Tyrrell Racing

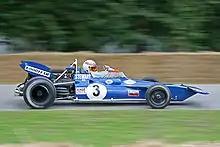
Tyrrell's first F1 car, the 001, being demonstrated at the 2008 Goodwood Festival of Speed

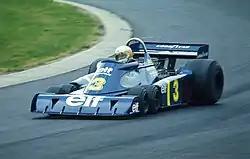
The Tyrrell P34 six-wheeler

For the 1970 season following Matra's merger with Simca, Tyrrell were asked by Matra to use their V12 rather than the Cosworth. Simca was a subsidiary of the American company Chrysler, a rival of Ford.